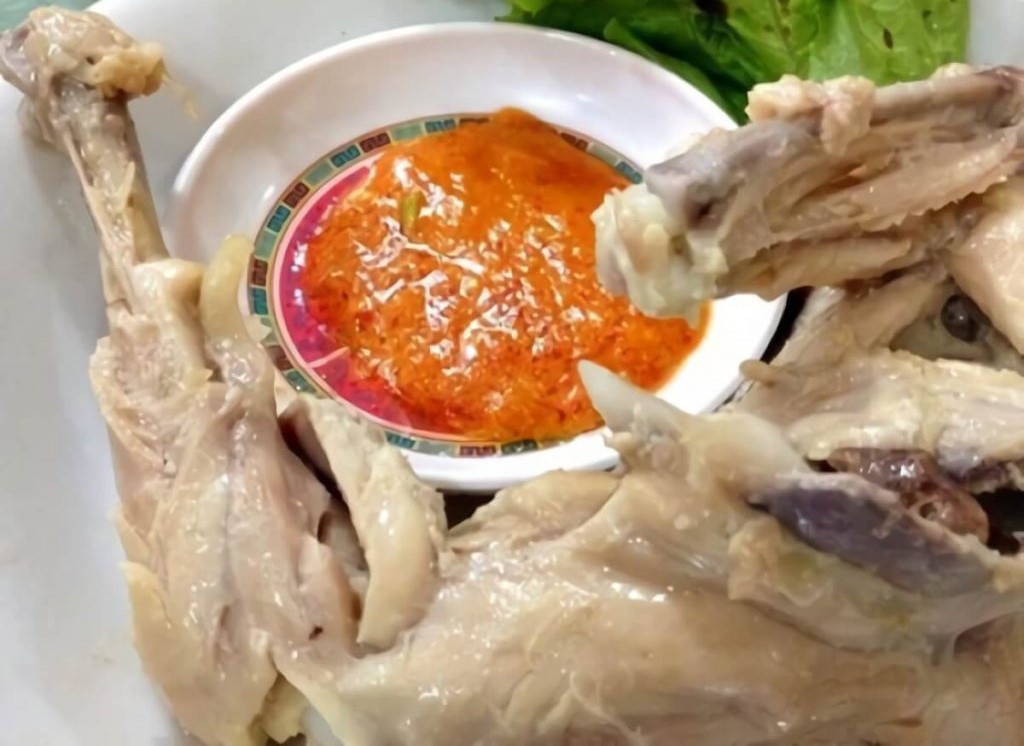
Label: ayam_pop